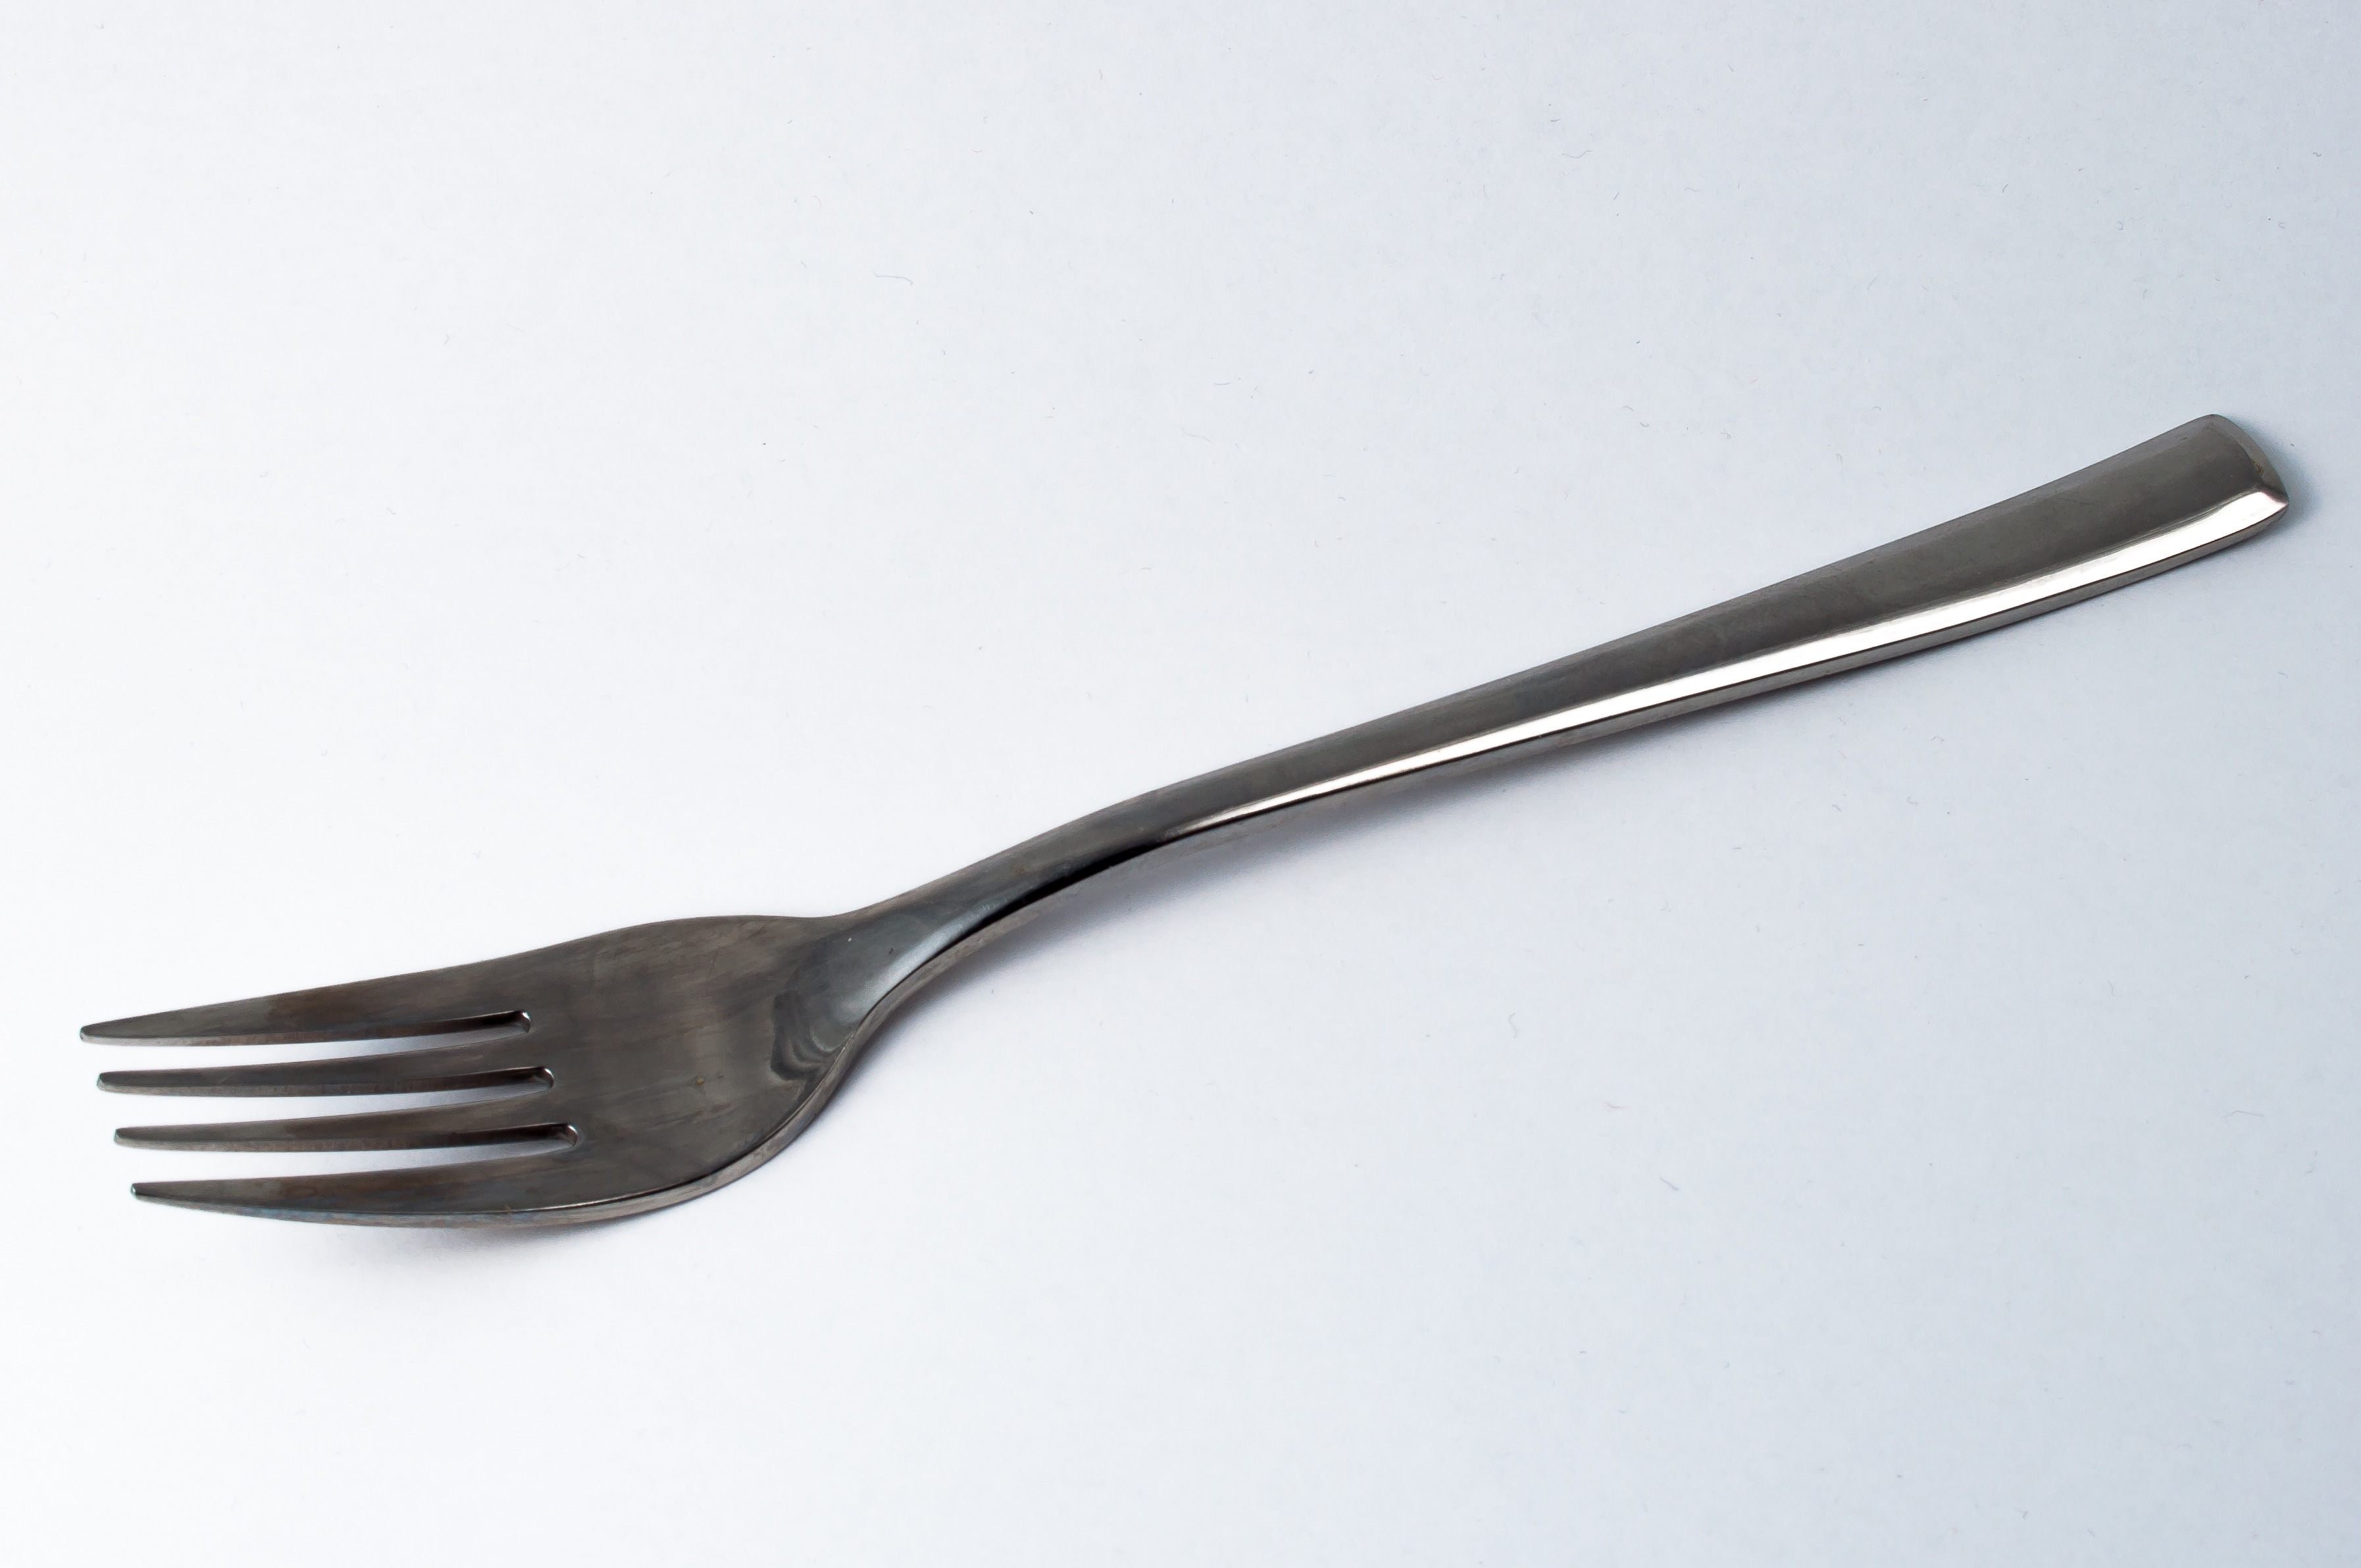
fork, cutlery, tool, metal, tableware